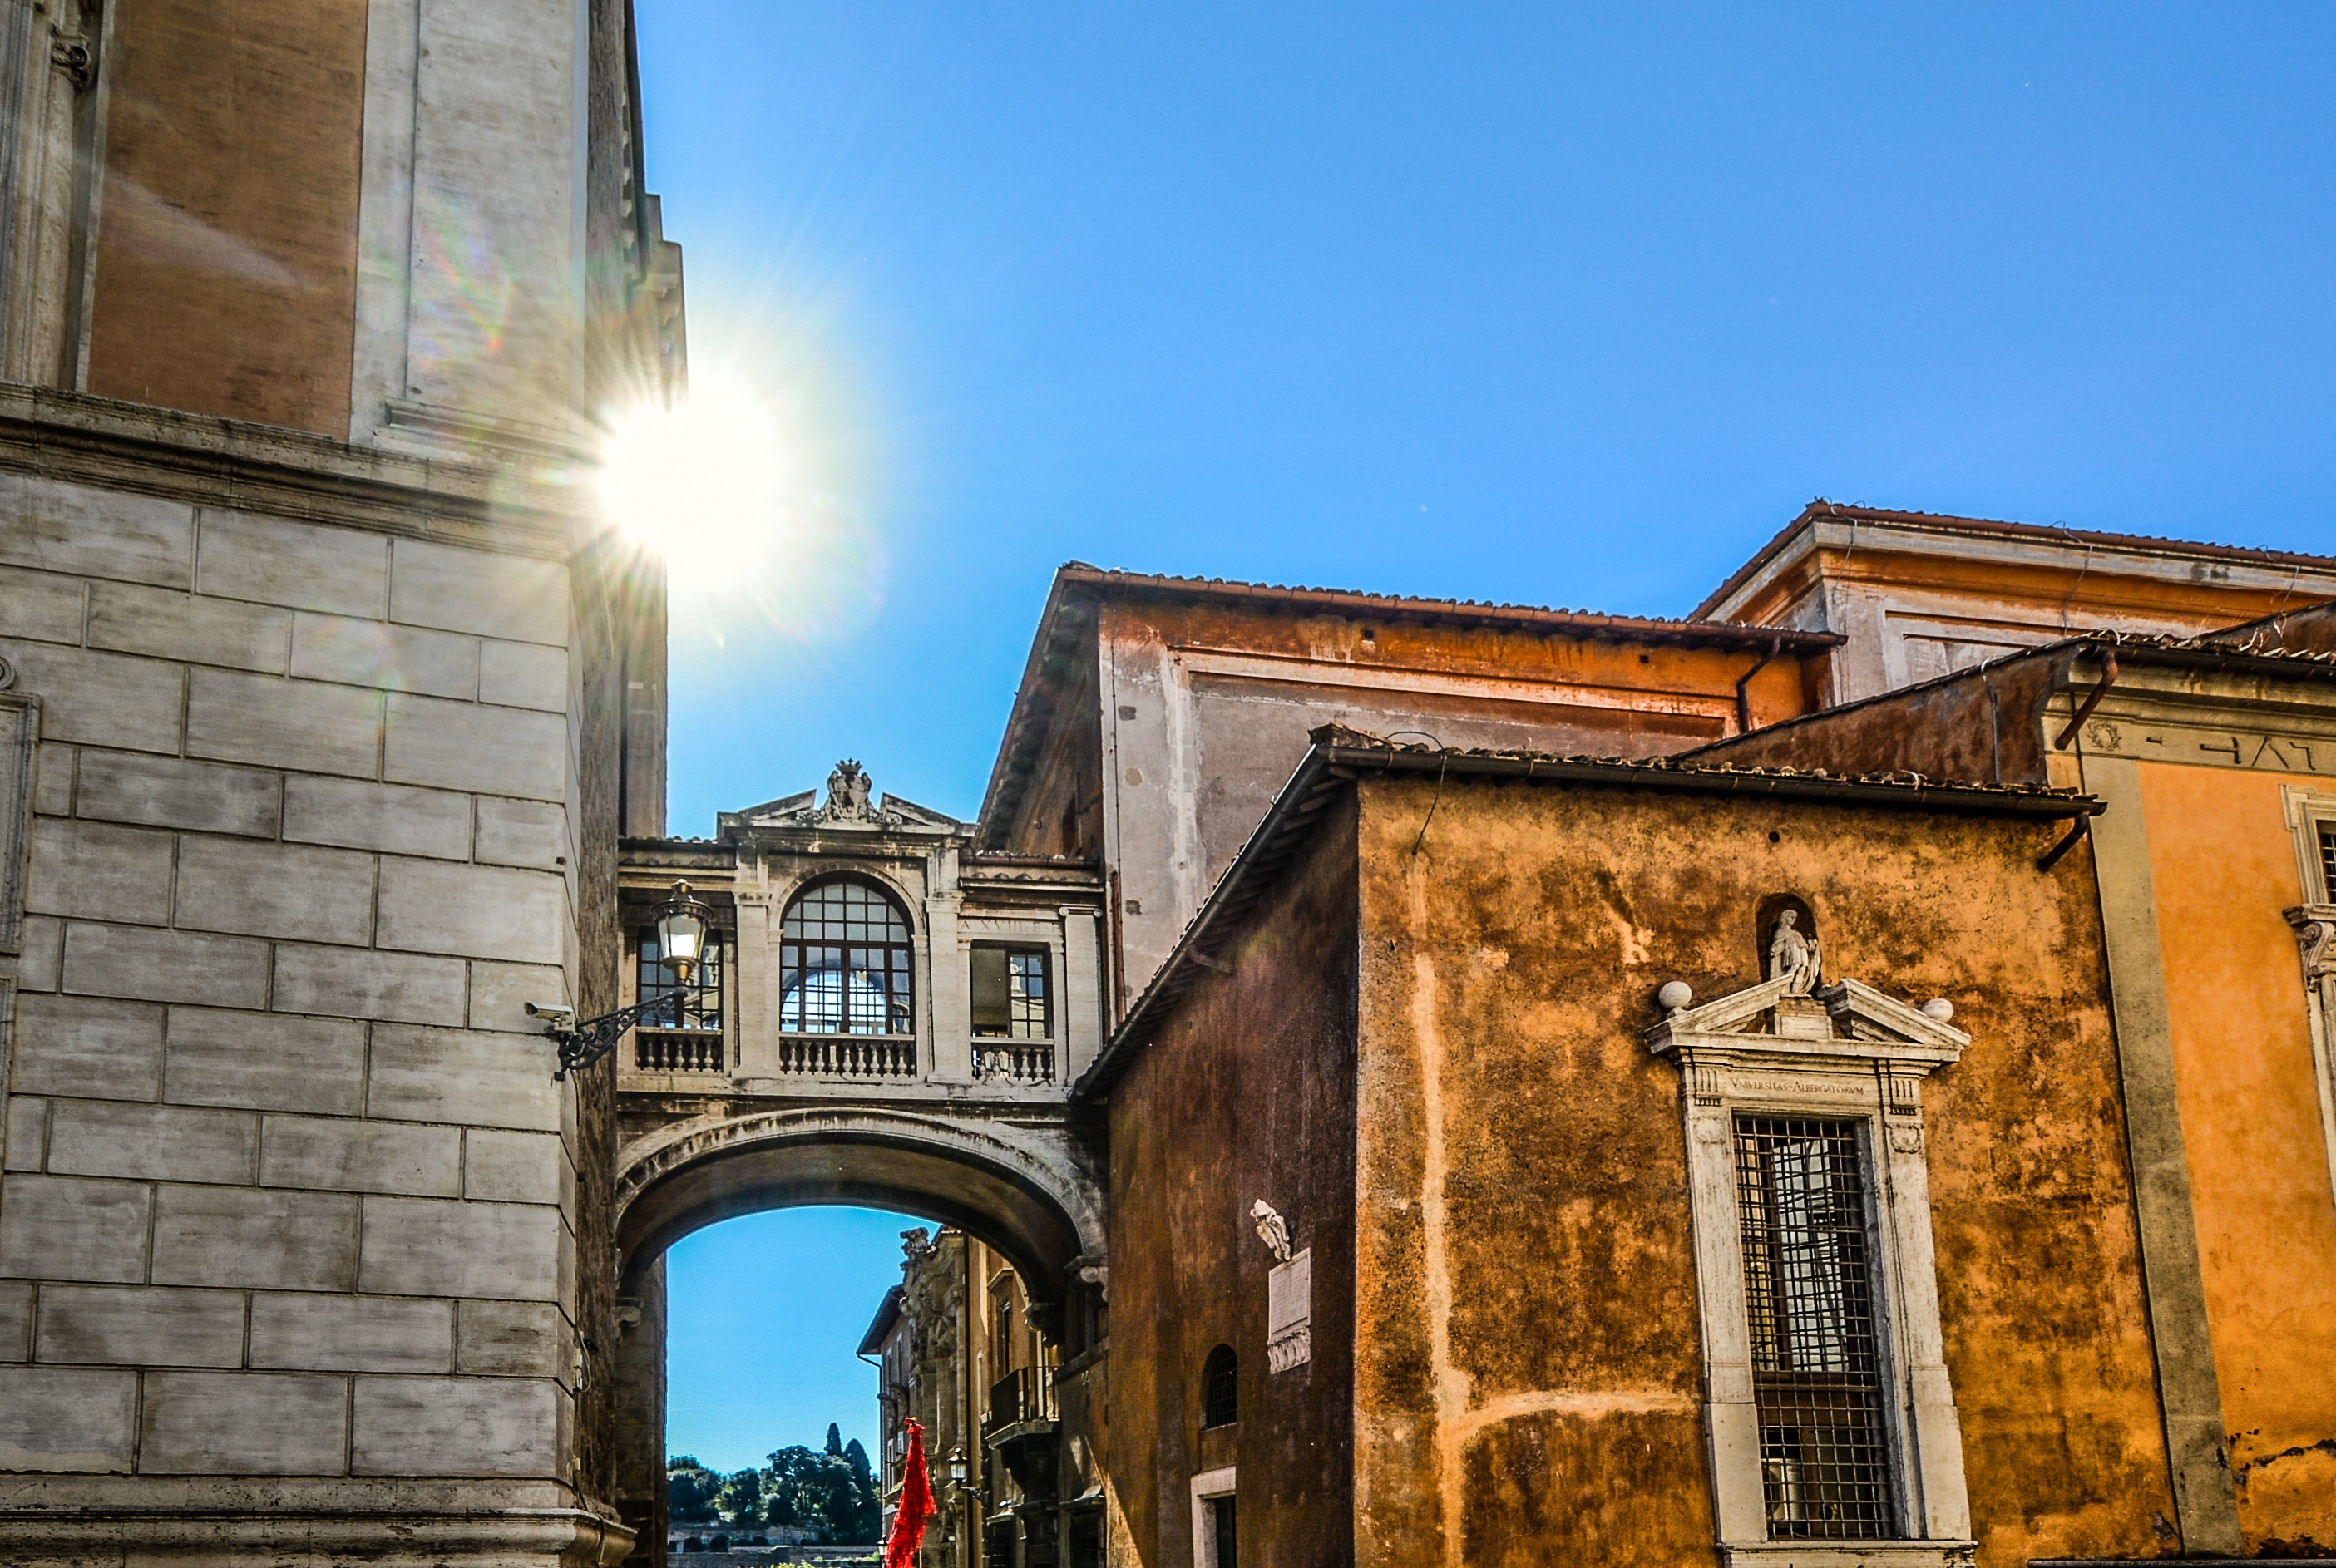
architecture, sun, road, bridge, street, house, window, town, building, city, wall, monument, cityscape, downtown, travel, arch, landmark, italy, facade, church, tourism, rome, roman, culture, italian, middle ages, neighbourhood, urban area, ancient history, human settlement